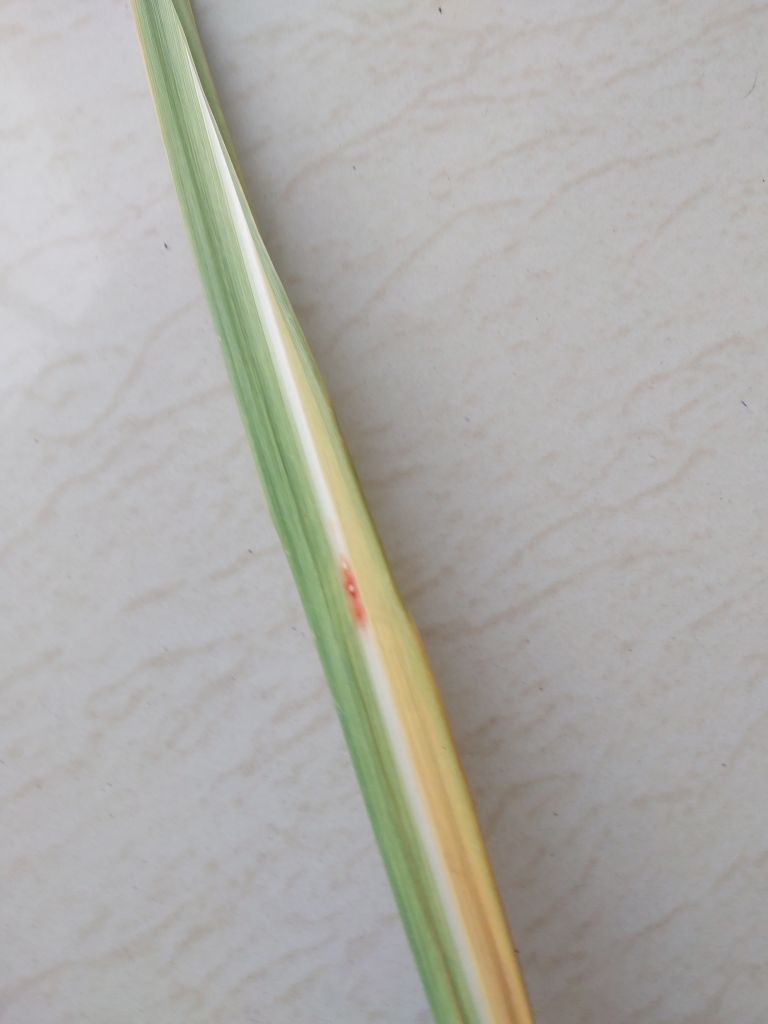
Label: Brown Spot